Football in Lebanon

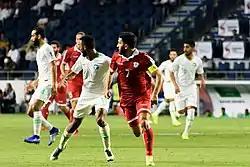

Most clubs were born on the basis of sectarianism, such as Sagesse being Maronite Christian, Nahda a Greek Orthodox team, and Ansar having a predominantly Sunni Muslim fanbase. A rivalry was established between Ansar and another Beirut club, Nejmeh: dubbed the Beirut derby, the match has been considered the biggest club football match in Lebanon.